Jet Rescue

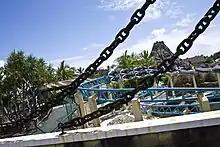
One of the trains entering the final turn before the brake run.

Riders board one of two trains, each featuring 16 jet skis. After being cleared to dispatch, the ride uses a hydraulic friction wheel mechanism to launch riders out of the station at a speed of . The ride then enters a wide, highly banked helix to the right before perpendicularly crossing over the launch track at a height of . The ride then dips to the left and an on-ride photo is taken. The track then levels out and enters a tunnel parallel with the station. Upon entering the tunnel, another set of friction wheels are activated to launch the riders to the faster speed of . The opposite end of the tunnel is covered in mist preventing riders from seeing the approaching track. The instant that the train emerges from the tunnel it banks sharply to the right. This is followed by four quick, directional changing turns between rocks and past an animatronic sea lion. The track then elevates off the ground level to cross over the track a second time before entering the brake runs. The ride slowly makes its way into the unload station where riders disembark their jet skis and exit via the merchandise shop. On-ride photos and Jet Rescue merchandise can be purchased here.